Nightingale Island

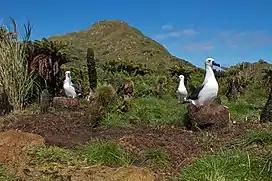
Albatrosses nesting in fernbrush on Nightingale Island

Nightingale Island is known as a breeding ground for various types of seabirds; over a million birds are estimated to breed on the island, with great shearwaters being among the most abundant, their total population estimated to be around 2.5 million, half of their presence in the archipelago. The number of birds which come to the island for nesting has been said to be from 4 million to the highest of around 6 million.